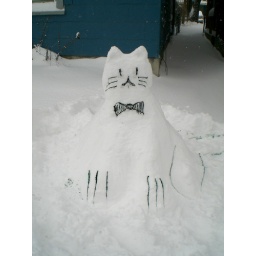
The deets were done in black food dye in a spray bottle after I broke my back shoveling the walk.